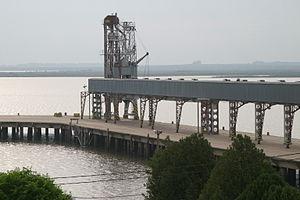
Instituto Nacional de Estadística
Nueva Palmira est une ville portuaire et une municipalité d'Uruguay située dans le département de Colonia, à l'embouchure du rio Uruguay et face au delta du rio Paraná. Au recensement de 2004, la ville comptait 9 230 habitants.